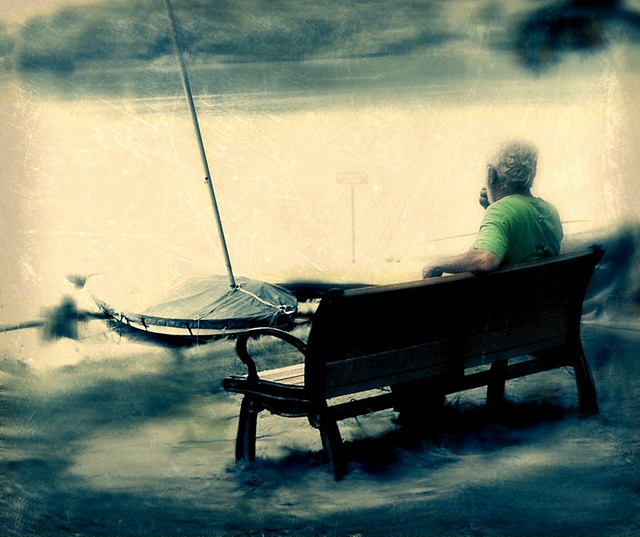
A man sitting on a bench in front of a boat.